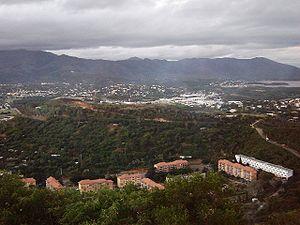
La ville de Nouméa était divisée administrativement en huit « grands quartiers » eux-mêmes divisés en 39 quartiers.
Nouméa, principale ville portuaire de Nouvelle-Calédonie, est le chef-lieu de cette collectivité d'outre-mer française au statut spécifique et de la Province Sud, située sur une presqu'île de la côte sud-ouest de la Grande Terre.